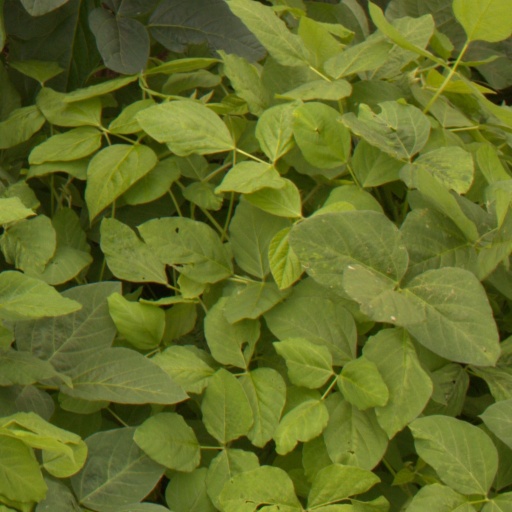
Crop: soybean